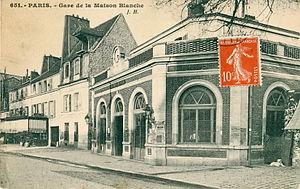
Carte postale ancienne éditée par JH, N°651Paris
La liste des gares de la ligne de Petite Ceinture recense les gares de cette ligne ferroviaire située à Paris, en France.
La ligne de Petite Ceinture de Paris, communément désignée sous le nom de « Petite Ceinture » voire « PC », est une ligne de chemin de fer à double voie de 32 kilomètres de longueur, faisant le tour de Paris à l'intérieur des boulevards des Maréchaux, inutilisée sur la plus grande partie de son parcours, sauf entre Avenue Henri-Martin et Porte de Clichy. Ouverte par tronçons de 1852 à 1869, elle a d'abord pour but de permettre à des trains de marchandises de contourner Paris. En 1862, elle s'ouvre aux voyageurs — et intègre dans sa partie ouest la ligne de Pont-Cardinet à Auteuil – Boulogne, dite « ligne d'Auteuil » — offrant alors un service circulaire à travers les quartiers périphériques de la capitale et permettant d'éviter les gares terminales établies par les grandes compagnies.
Le quartier de la Maison-Blanche est le 51ᵉ quartier administratif de Paris situé dans le 13ᵉ arrondissement.